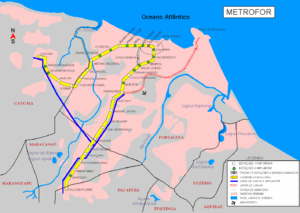
Le métro de Fortaleza est un métro situé à Fortaleza, dans l'État du Ceará, au Brésil. Il est composé de deux lignes d'ancien train urbain exploitées par la société CBTU. L'exploitant Metrofor va remplacer celui-ci avec la construction de deux lignes de métro électrifié et la création d'une nouvelle ligne simple pour dévier le trafic marchandises.